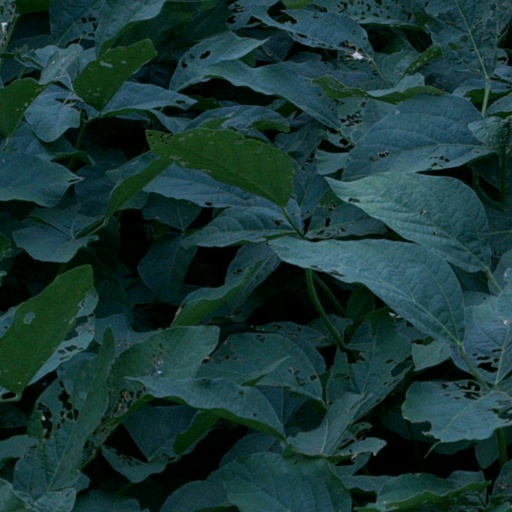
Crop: soybean